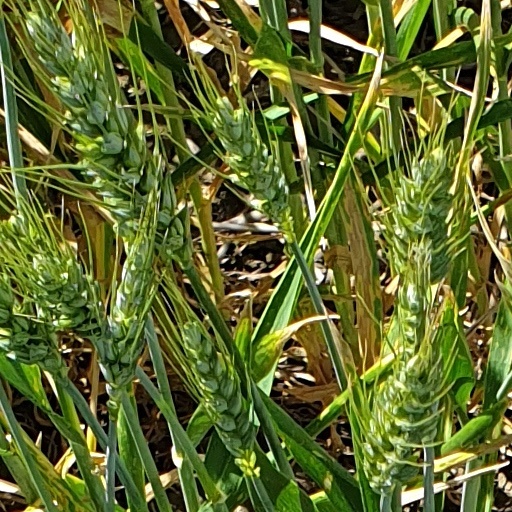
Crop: wheat